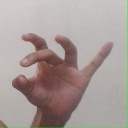
अक्षर: ओ